Image editing

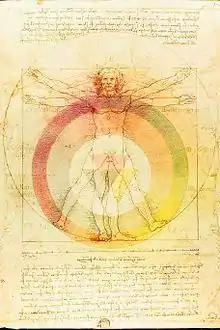
Leonardo da Vinci's Vitruvian Man overlaid a soft light layer Moses Harris's Color Wheel and a soft light layer of Ignaz Schiffermüller's Color Wheel. Soft light layers have a darker, more translucent look than screen layers.

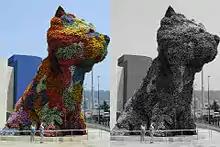
An example of converting an image from color to grayscale

Another feature common to many graphics applications is that of Layers, which are analogous to sheets of transparent acetate (each containing separate elements that make up a combined picture), stacked on top of each other, each capable of being individually positioned, altered, and blended with the layers below, without affecting any of the elements on the other layers. This is a fundamental workflow that has become the norm for the majority of programs on the market today, and enables maximum flexibility for the user while maintaining non-destructive editing principles and ease of use.